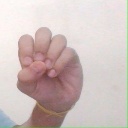
अक्षर: उ